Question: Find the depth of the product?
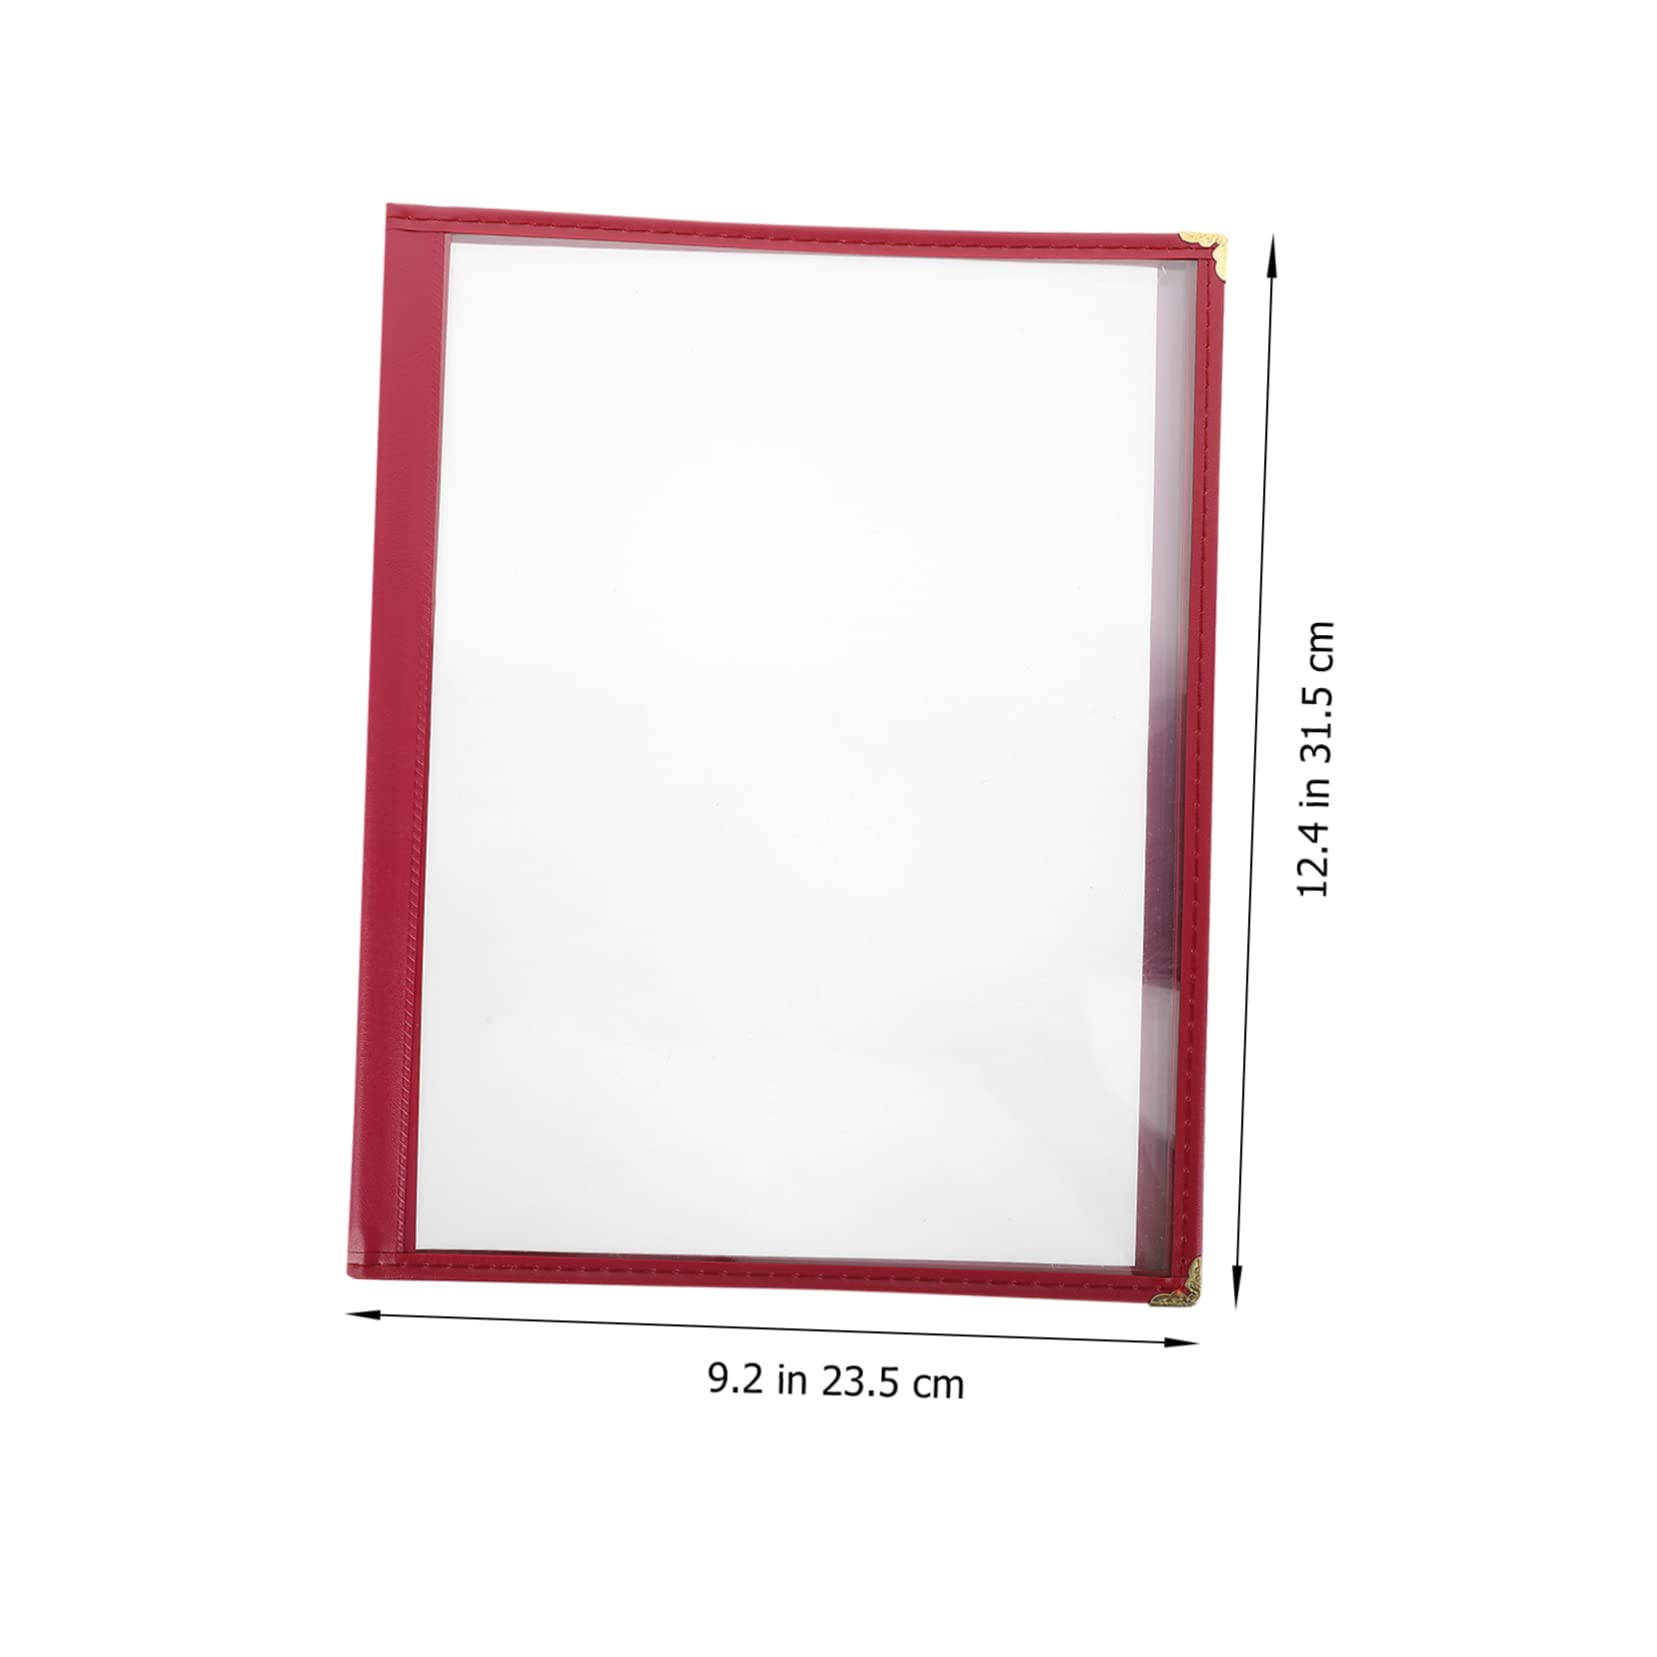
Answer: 31.5 centimetre